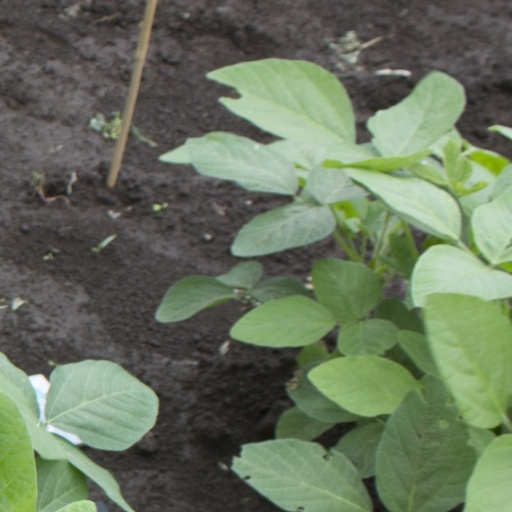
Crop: soybean